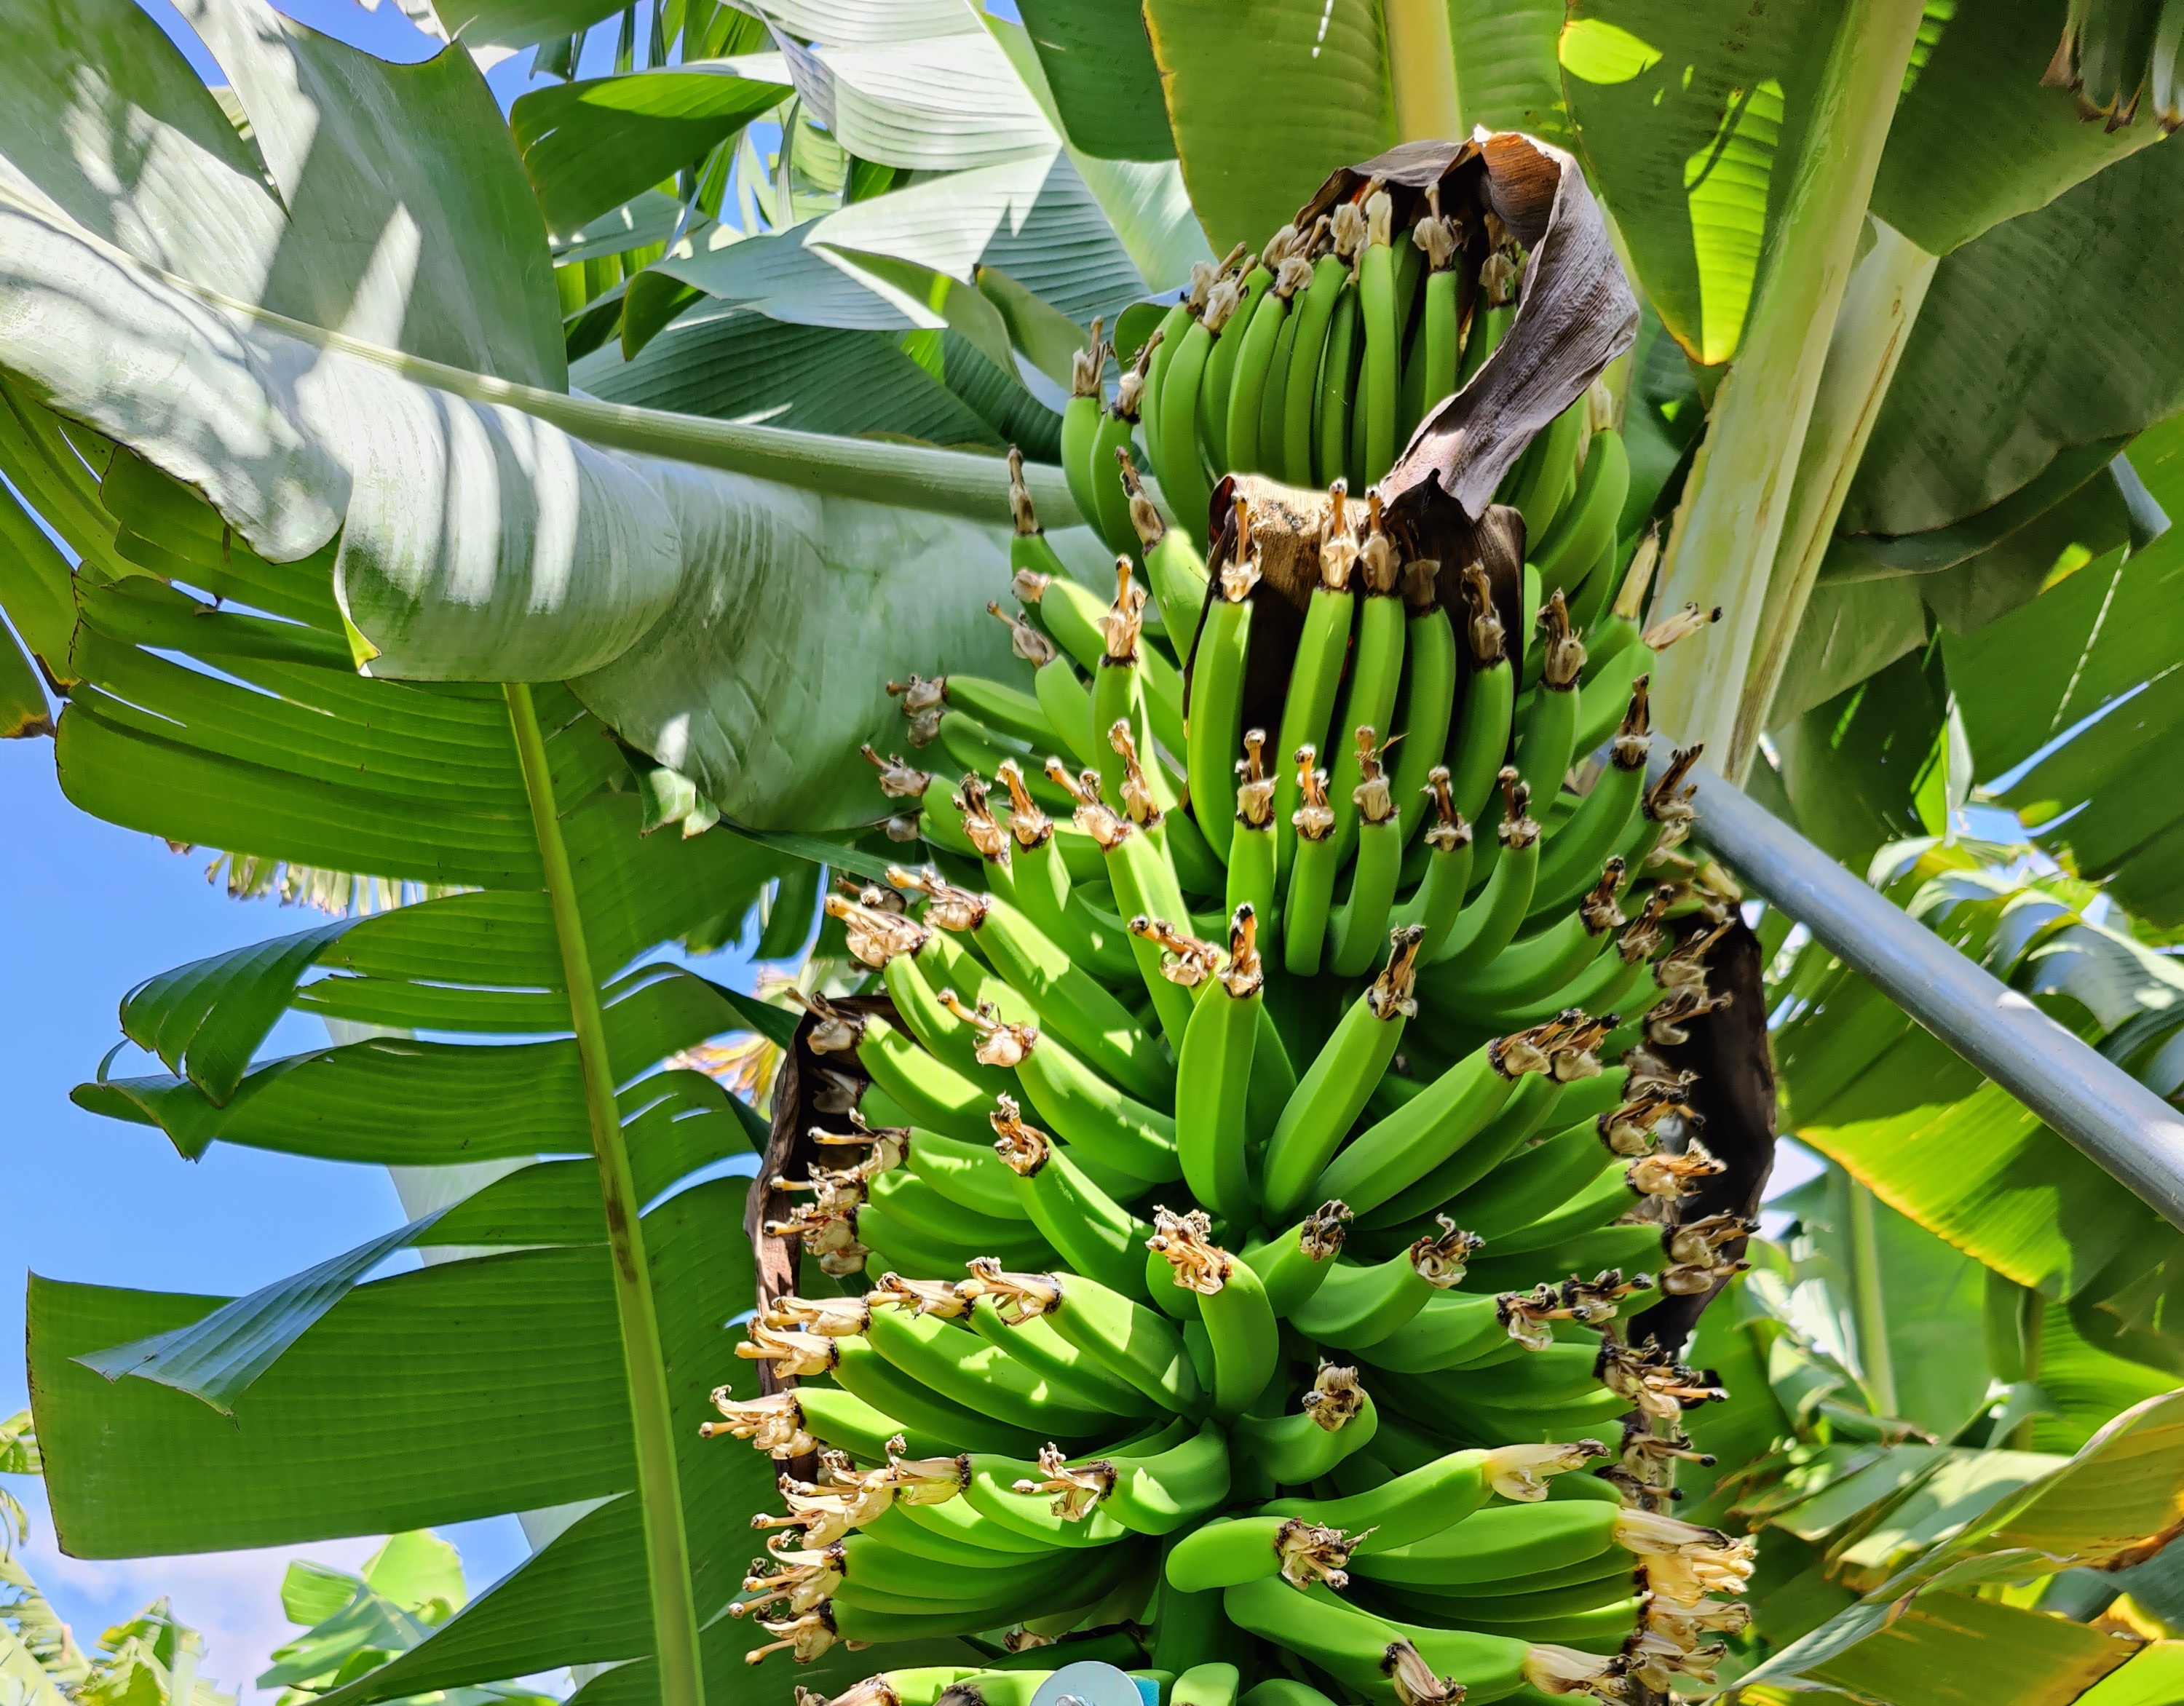
Label: Keep